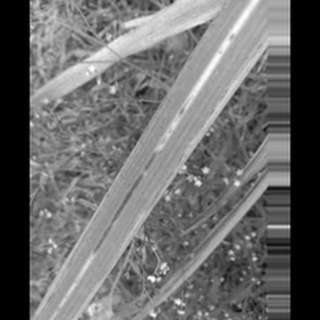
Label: sugarcane_red_rot